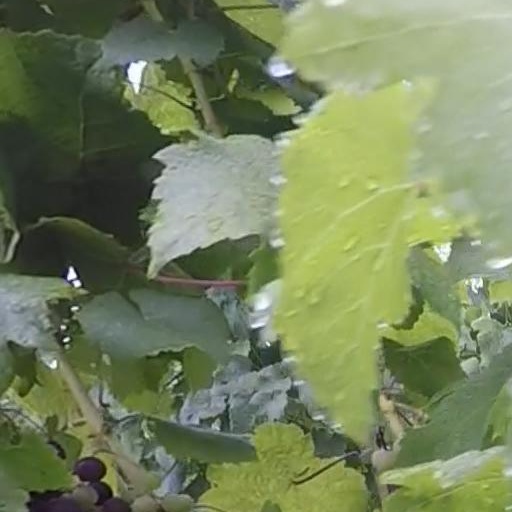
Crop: grape